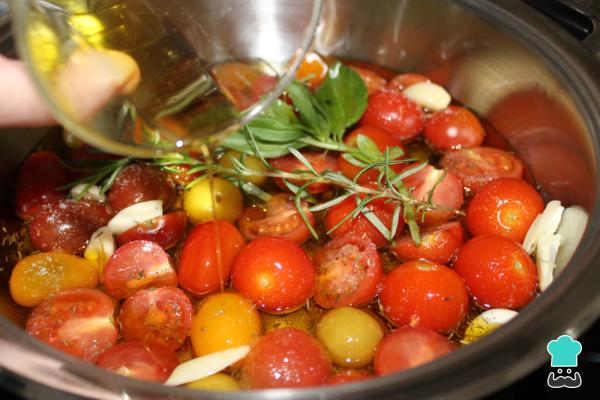
Por último, riega todo con el aceite de oliva. Cubre con una tapadera y cocina a fuego mínimo durante unos 45 minutos.Truco: Si quieres hacer los tomates confitados al horno, solo hornéalos a 150 ºC durante 40 minutos.